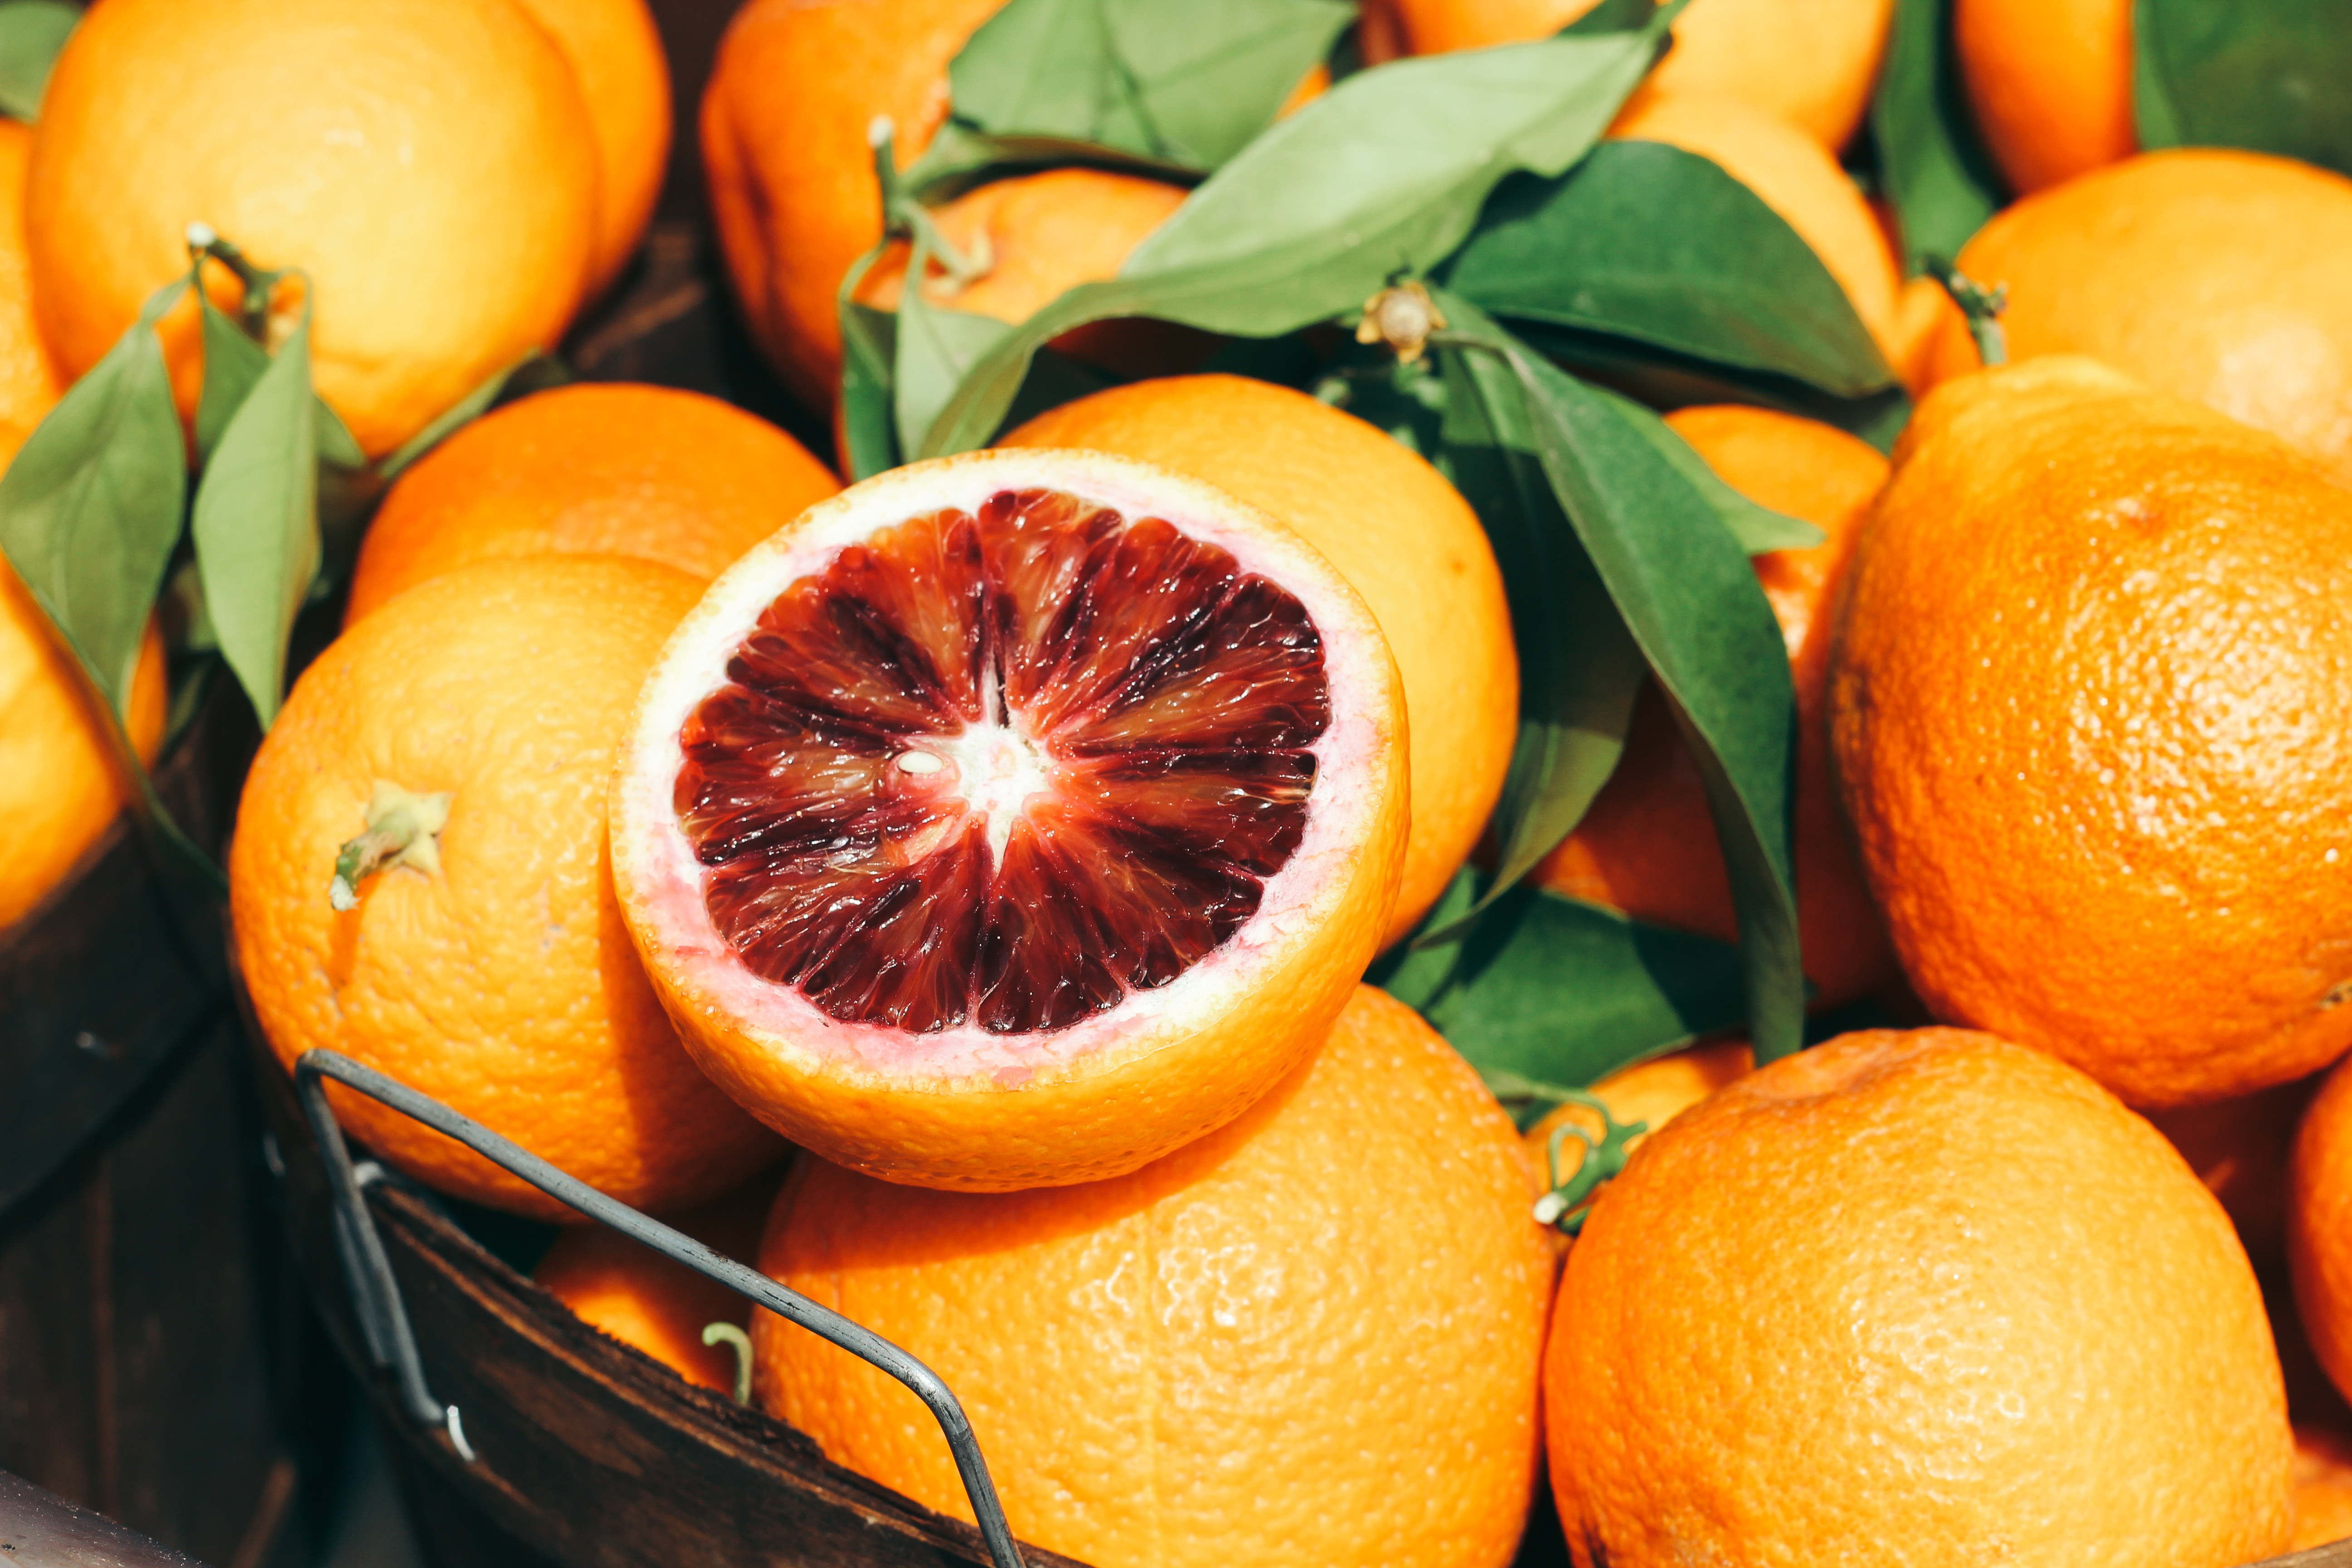
plant, fruit, orange, food, produce, juice, fresh fruit, blood orange, vitamin, tangerine, kumquat, clementine, vegetarian food, citrus, flowering plant, bitter orange, mandarin orange, land plant, meyer lemon, tangelo, valencia orange